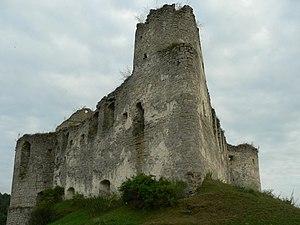
Houssiatyn ou Goussiatine est une commune urbaine de l'oblast de Ternopil, en Ukraine occidentale. Sa population s'élevait à 7 178 habitants en 2014.